Texas State Highway 352

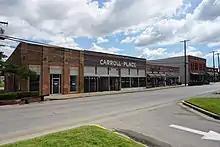
State Highway 352 as Main Street in Mesquite

State Highway 352 (SH 352) is a Texas state highway running from Dallas east through Mesquite before finally ending in Sunnyvale. The route mainly runs along Scyene Rd. The highway was designated on October 6, 1943 from U.S. Highway 80 in Mesquite west to U.S. Highway 175 southeast of Dallas, replacing part of SH 183 when it was relocated to the north, and was extended into Dallas on February 17, 1964 when US 175 was relocated to the west. On June 25, 1991, the section of SH 352 from I-30 to the old route of US 80 was cancelled and removed from the state highway system.